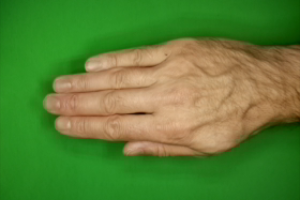
Label: paper